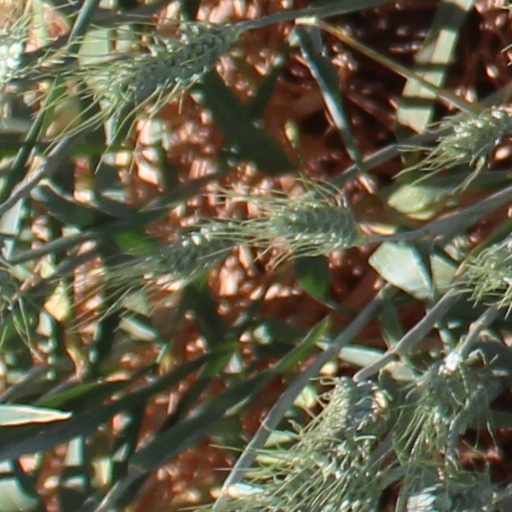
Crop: wheat